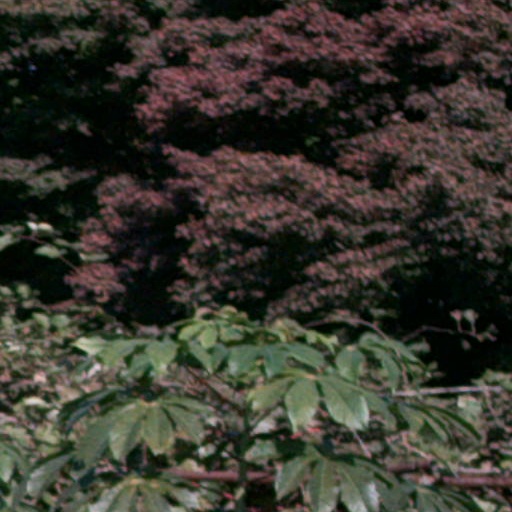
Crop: cassava